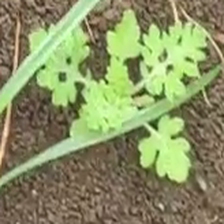
Weed species: Gajar_gavat_(Parthenium hysterophorus)